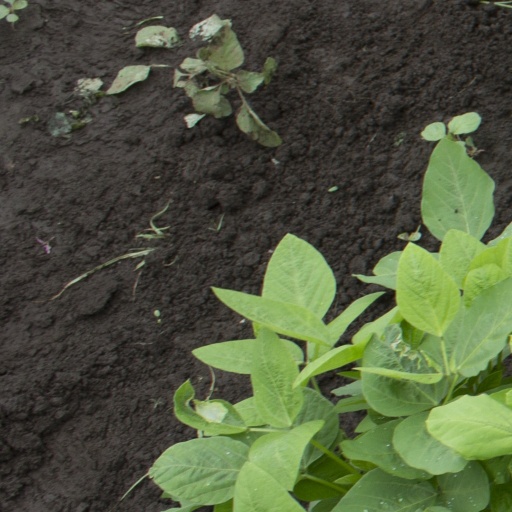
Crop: soybean